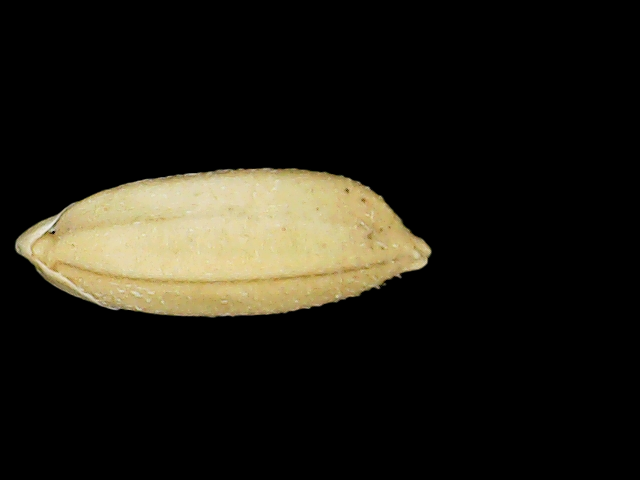
Rice variety: Binadhan10